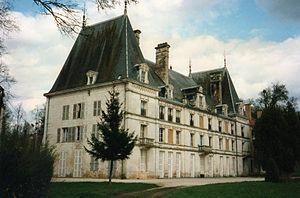
Château de Longuay construit sur un ancien bâtiment de l'abbaye
Aubepierre-sur-Aube est une commune française située dans le département de la Haute-Marne, en région Grand Est.